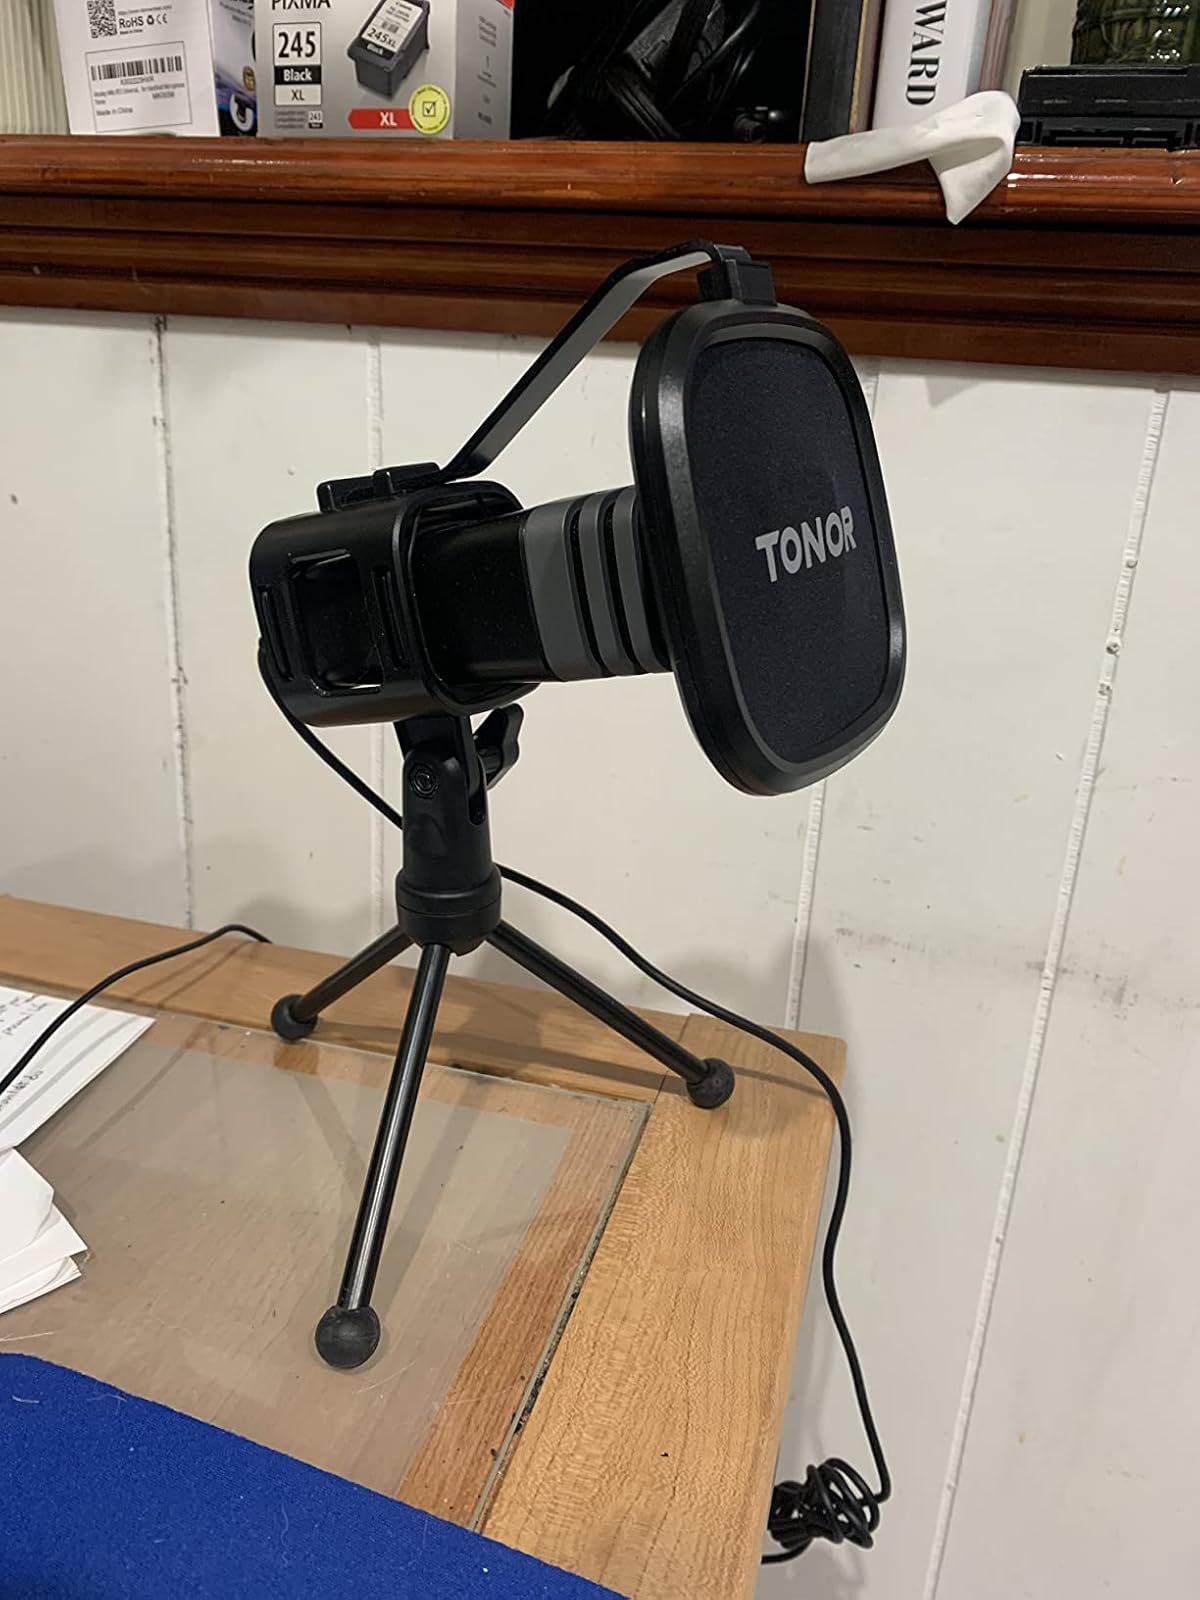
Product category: microphone
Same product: yes